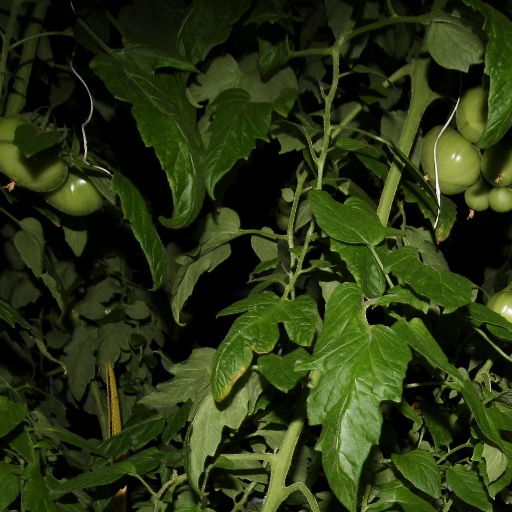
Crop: tomato